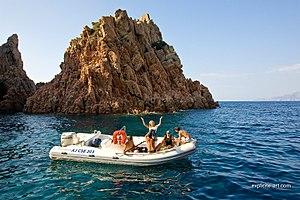
Tournage du film ""Ludivine"", de John B. Root"
Jean Guilloré, dit John B. Root, est un réalisateur et producteur français de films pornographiques, né le 28 novembre 1958 à Chambéry. D'abord auteur de livres pour la jeunesse, il se lance en 1994 dans le porno, dont il devient l'un des noms les plus connus en France. Il est également l'un des premiers réalisateurs de X français à avoir misé sur l'Internet. Signant aussi bien des gonzos que des films scénarisés « à l'ancienne », il se pose en défenseur de la pornographie en tant que forme d'expression artistique.